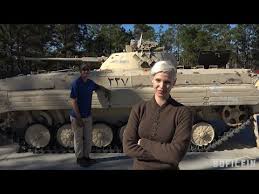
Label: BMP